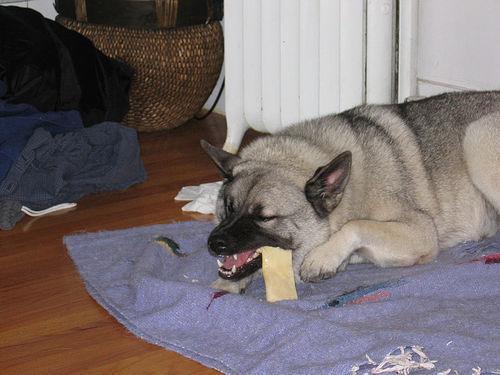
Norwegian_elkhound